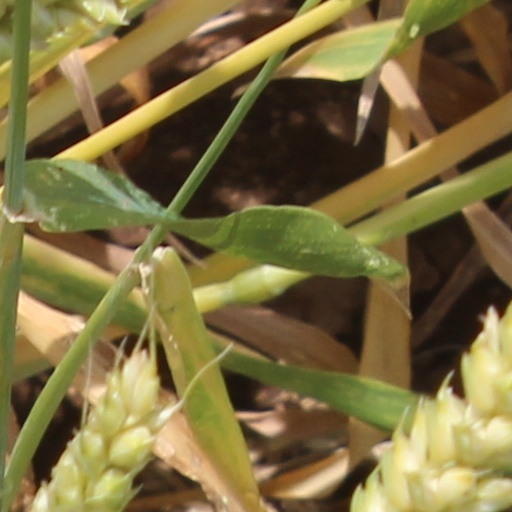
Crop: wheat